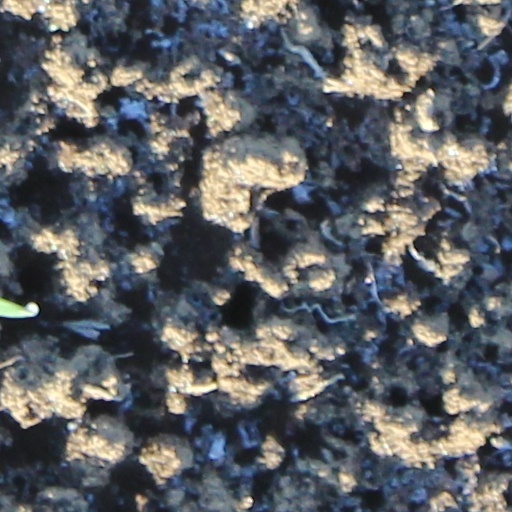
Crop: wheat